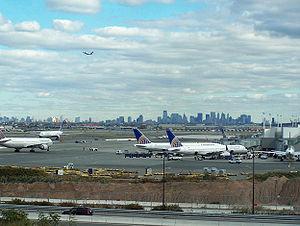
Ce qui suit est la liste des Historic Civil Engineering Landmarks, c'est-à-dire la liste des monuments historiques de génie civil, établie aux États-Unis par l' American Society of Civil Engineers depuis qu'elle a commencé le programme en 1964. Cette désignation est accordée à des projets, des structures et des sites situés aux États-Unis et dans le reste du monde. À compter de 2013, il y a plus de 260 éléments dans cette liste.